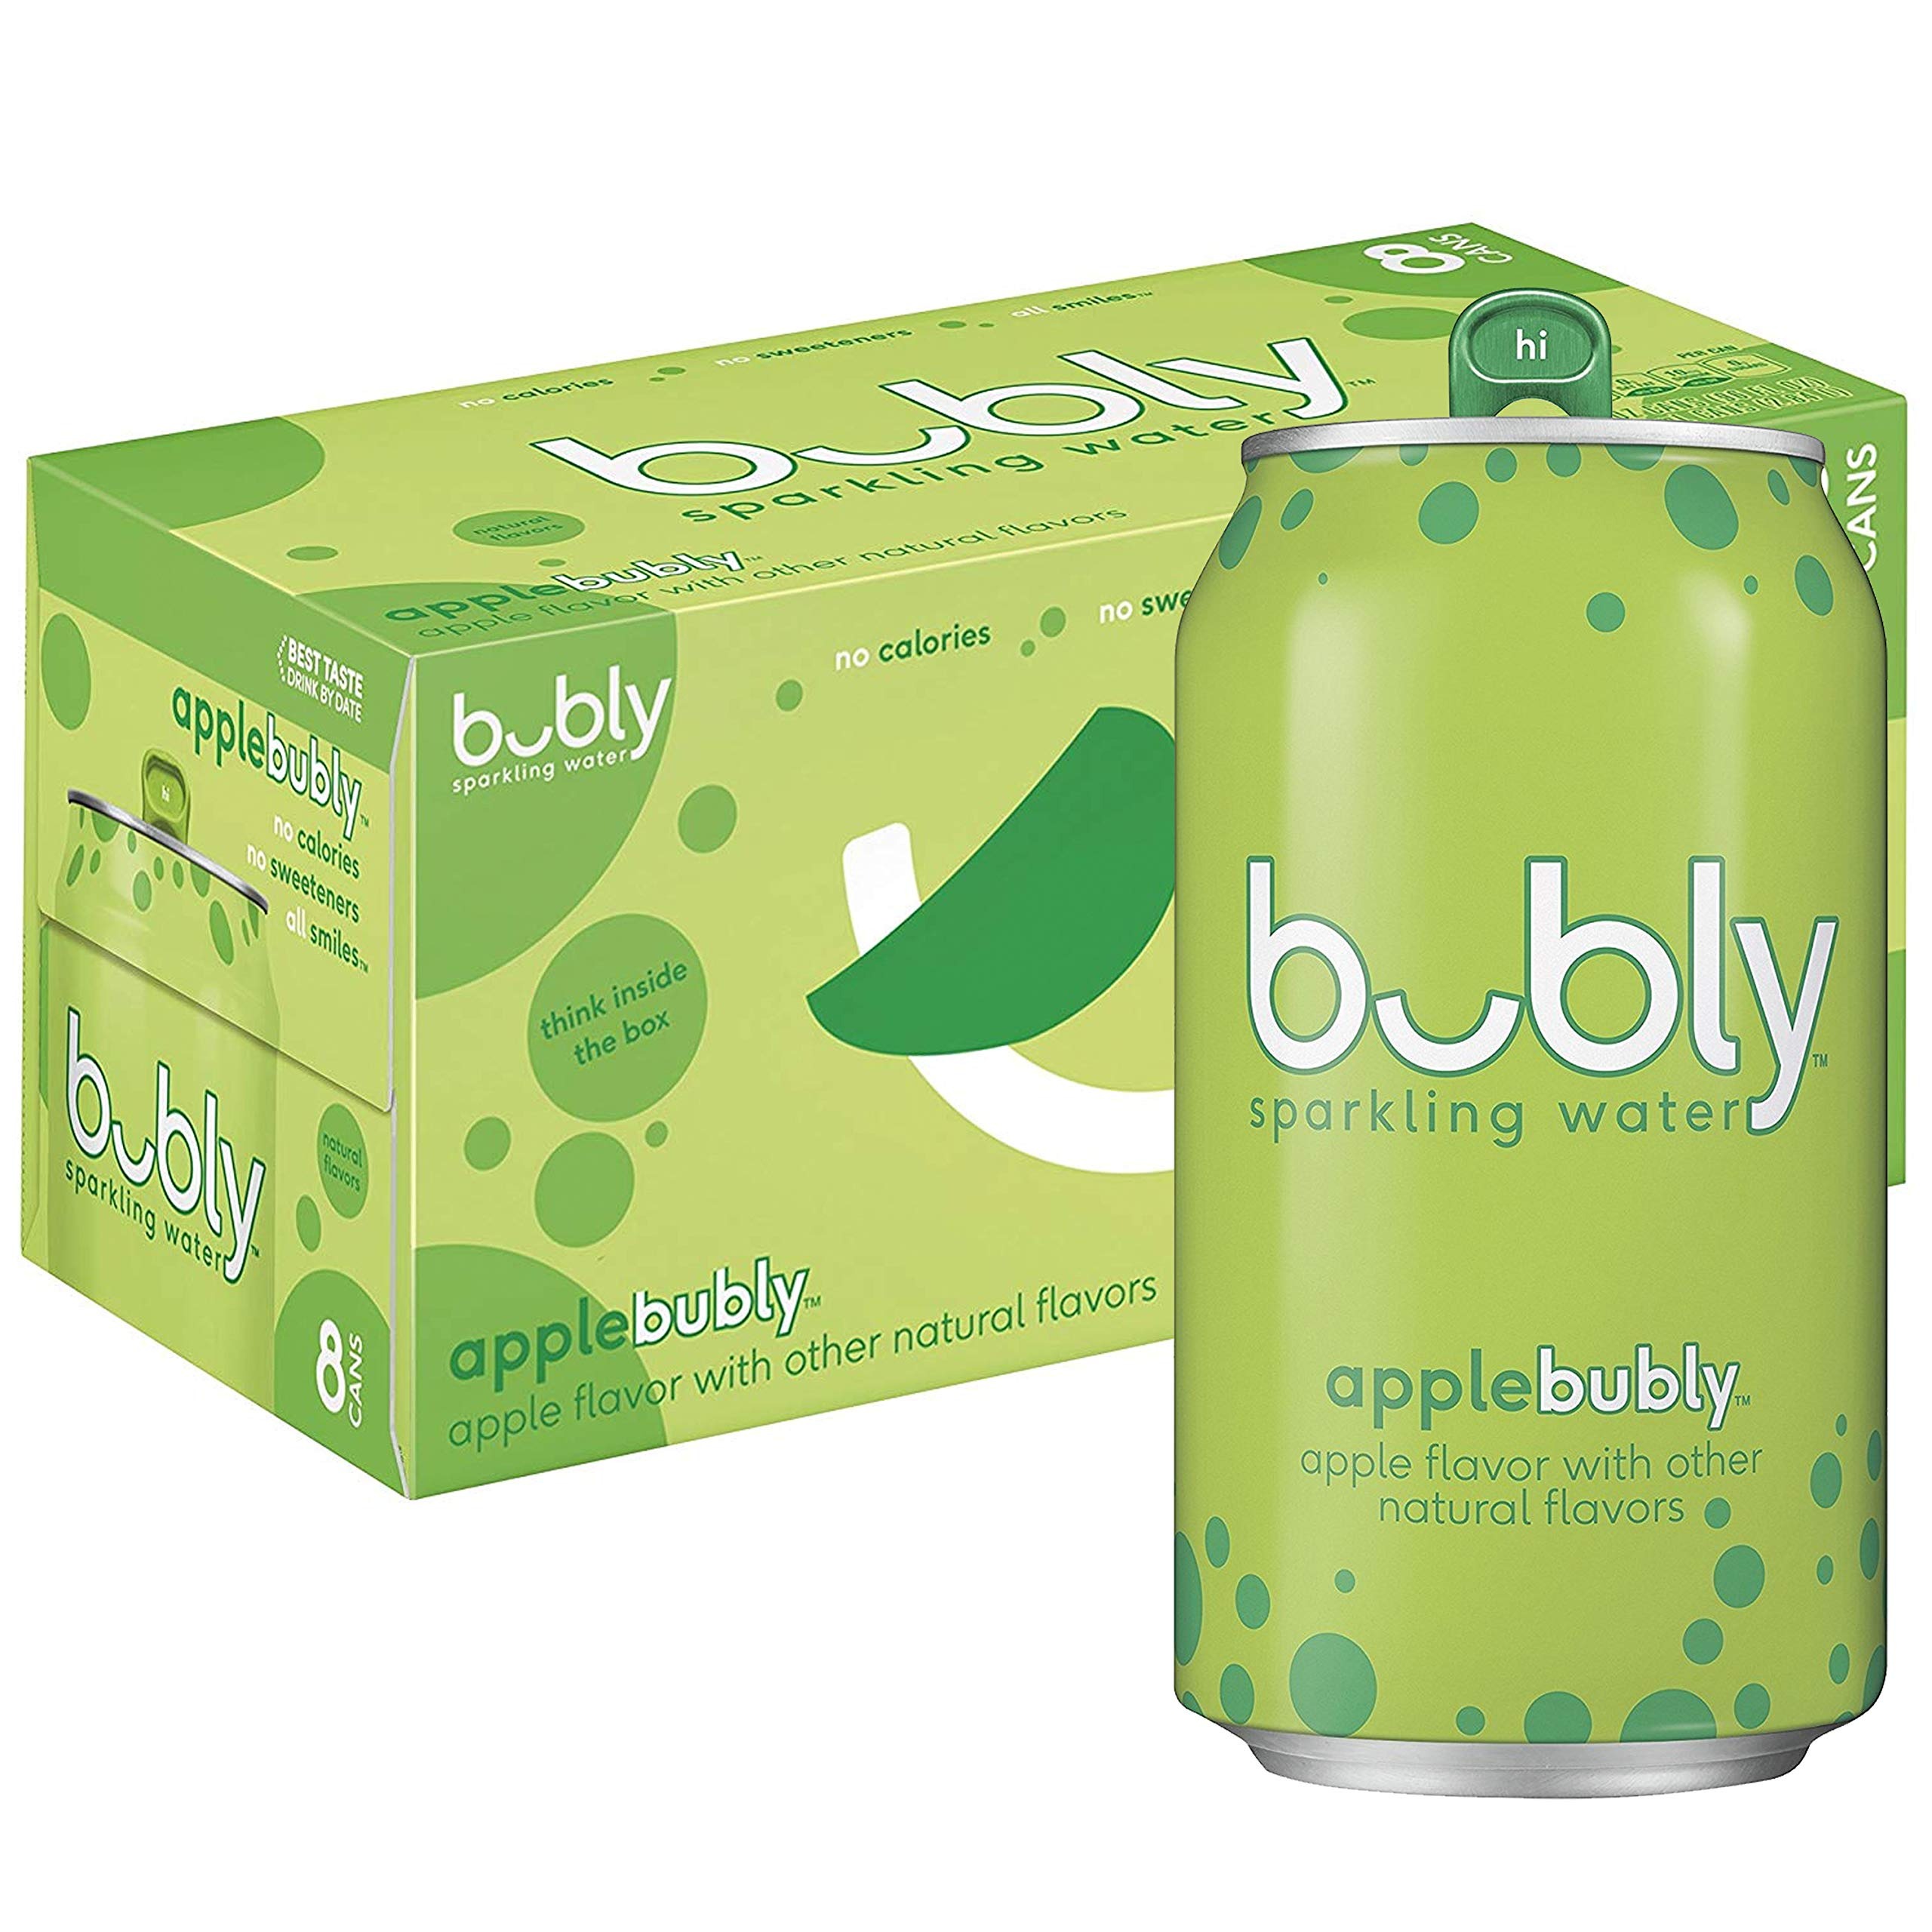
Item Name: bubly Sparkling Water, Apple, 12 ounce Cans (Pack of 8)
Bullet Point 1: Refreshing, crisp bubly sparkling water with great tasting, natural apple flavor
Bullet Point 2: Includes eight 12 oz cans
Bullet Point 3: No calories. No sweeteners. All smiles
Bullet Point 4: Each flavor comes with a different smile and greeting to match its unique personality
Bullet Point 5: bubly sparkling water is available in 8 delicious, fruit-forward flavors
Value: 8.0
Unit: ct

Price: 3.76